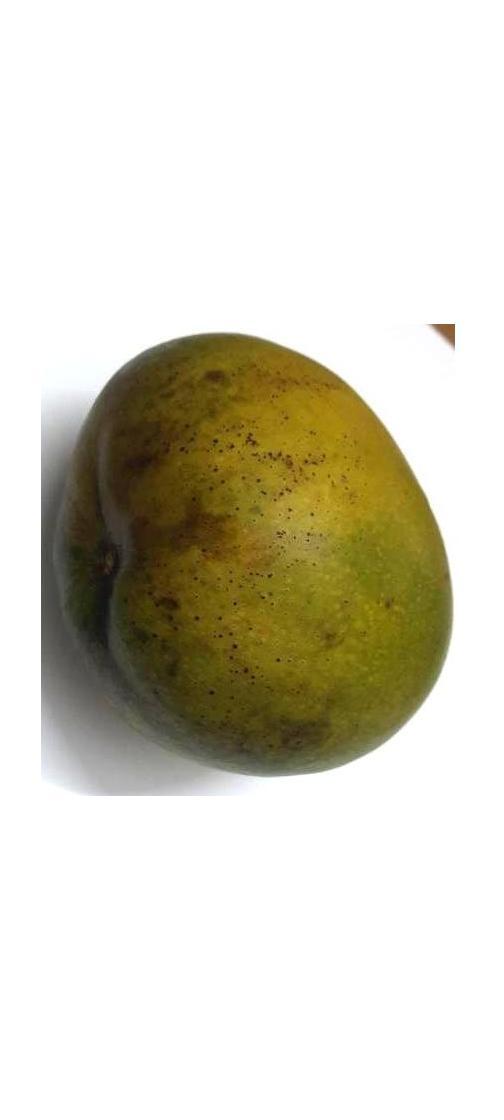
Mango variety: Bari-4